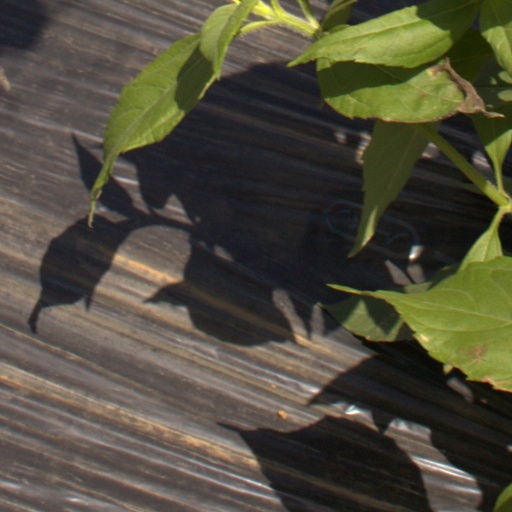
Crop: Jerusalem artichoke